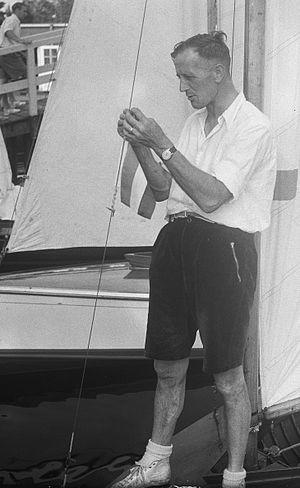
Jacobus Hermanus Hendrik Jan "Koos" de Jong, né le 7 avril 1912 à Rotterdam et mort le 20 août 1993 à Capelle aan den IJssel, est un skipper néerlandais.